Hawai Onsen

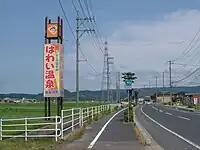
A sign for Hawai Onsen on Prefectural Road 199

The San'in Main Line was completed in Tottori Prefecture during the late Meiji Period. As a result, greater numbers of people from the Kansai region of Japan began to visit the prefecture as "onsen" tourists. This led to an increase in visitors to "onsen" districts that were close to the train line. Tōgō Onsen became one of the most popular "onsen" districts in the prefecture due to its convenient location by Matsuzaki Station.